Patrick Carrigan

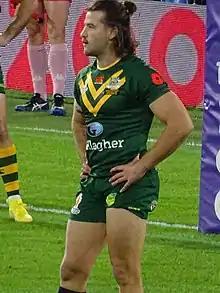
Carrigan playing for Australia in 2022

In October he was named in the Australia squad for the 2021 Rugby League World Cup.